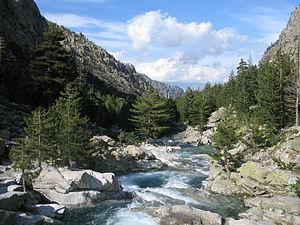
Gorges et rivière de la restonica, Haute-Corse. Photo de l'auteur.
Au départ de Corte, au cœur de la Corse, les gorges de la Restonica offrent de multiples possibilités de baignades et de randonnées. Une route sinueuse permet d'atteindre les bergeries de Grotelle qui sont le départ vers les lacs de Melo et Capitello.
La Restonica est une rivière française qui coule dans le département de la Haute-Corse, sur la commune de Corte, et un affluent droit du fleuve côtier le Tavignano.
Les fleuves, rivières et ruisseaux sont appelés fiume en langue corse. Certains de ces cours d'eau sont propices aux randonnées en canoë et en kayak et sont jalonnés d'endroits pittoresques, où il est possible de se baigner pendant l'été. La Corse est souvent qualifiée d'«île de beauté» et de «paradis d'eau vive».